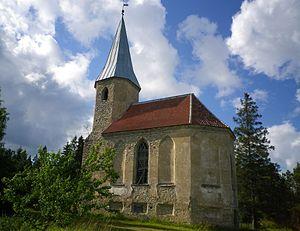
Le phare d'Hiiessaare est un phare situé à Hiiessaaare de la grande île d'Hiiumaa, appartenant à la commune de Pühalepa dans le Comté de Hiiu, en Estonie.